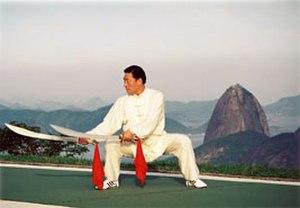
Dragon d'or est le plus haut titre qui peut être obtenu dans le cadre du système Wei Duan. Il va toujours de pair avec le 9ᵉ duan. Ces maîtres rares peuvent utiliser officiellement le terme « grand maître » pour désigner leur titre.